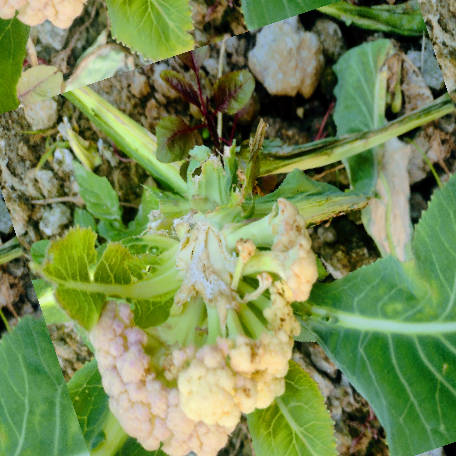
Label: Bacterial spot rot